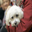
Label: dog